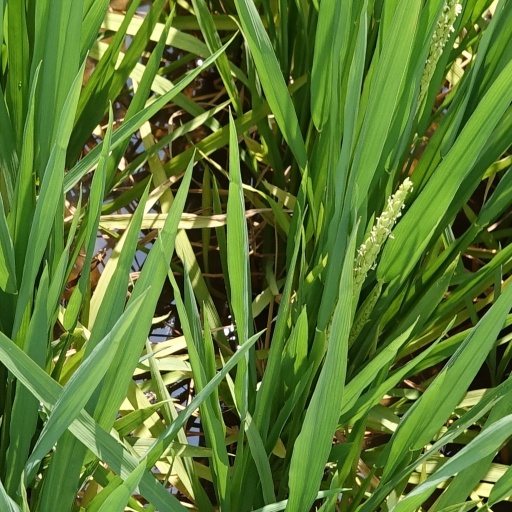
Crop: rice